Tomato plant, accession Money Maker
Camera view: vertical (180 deg); turntable rotation: 210 degrees
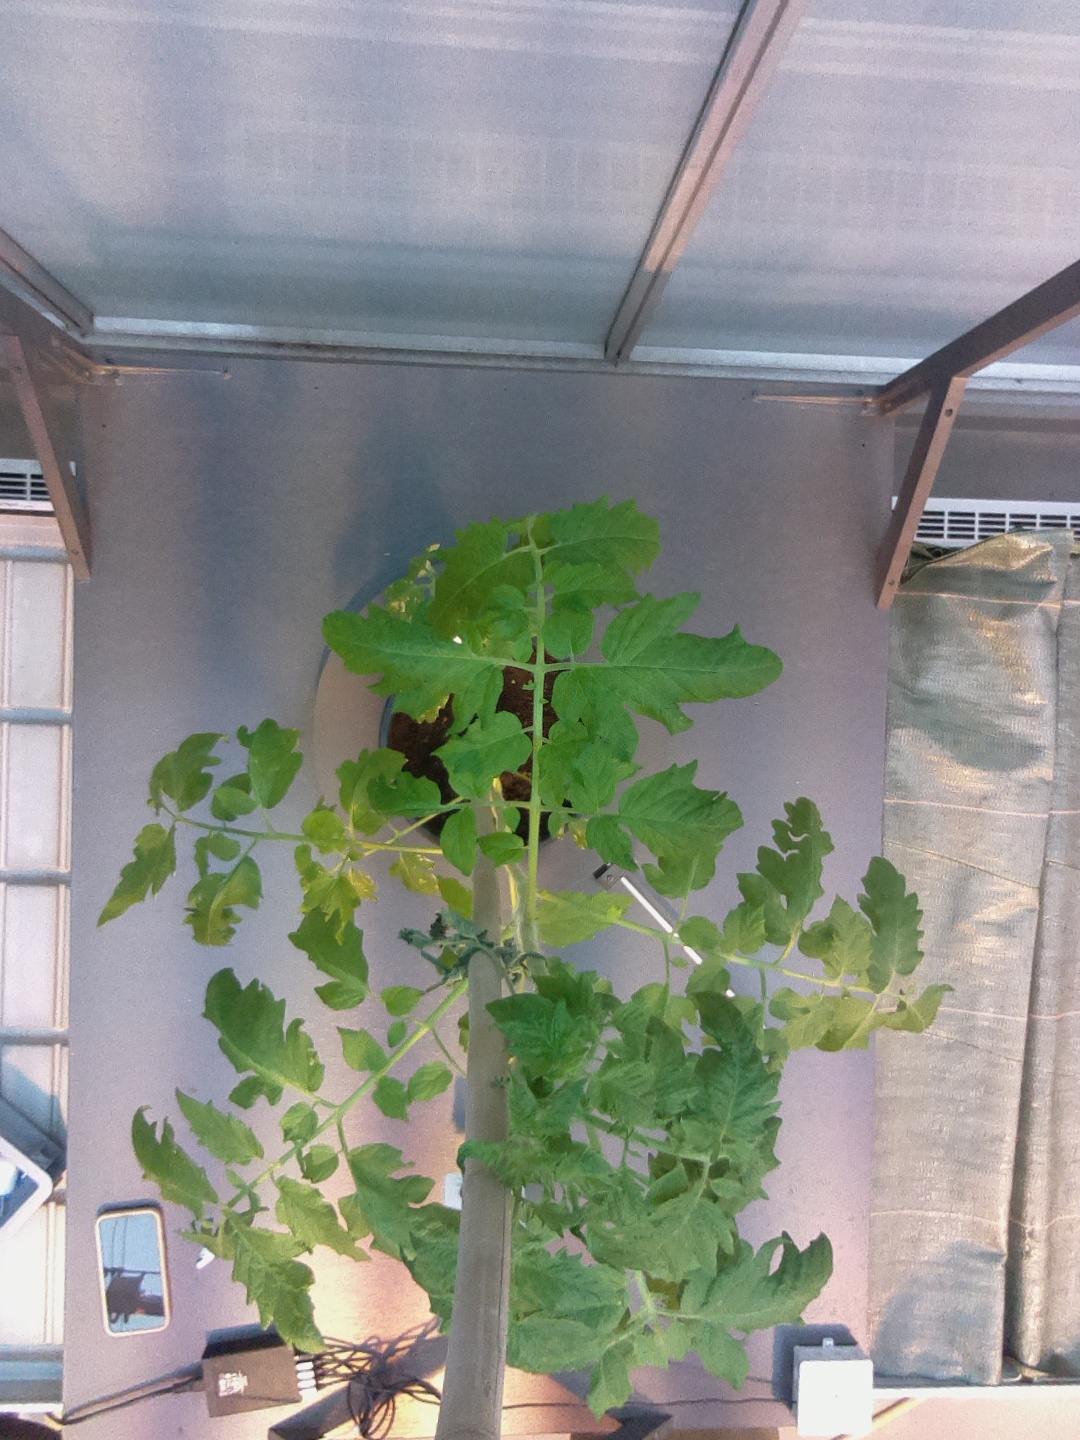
BBCH growth stage 16: 12 of true leaves visible